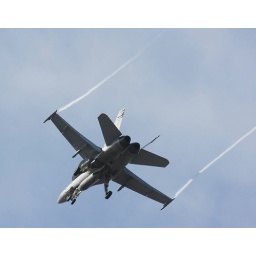
An F18 fighter plane flew over my house